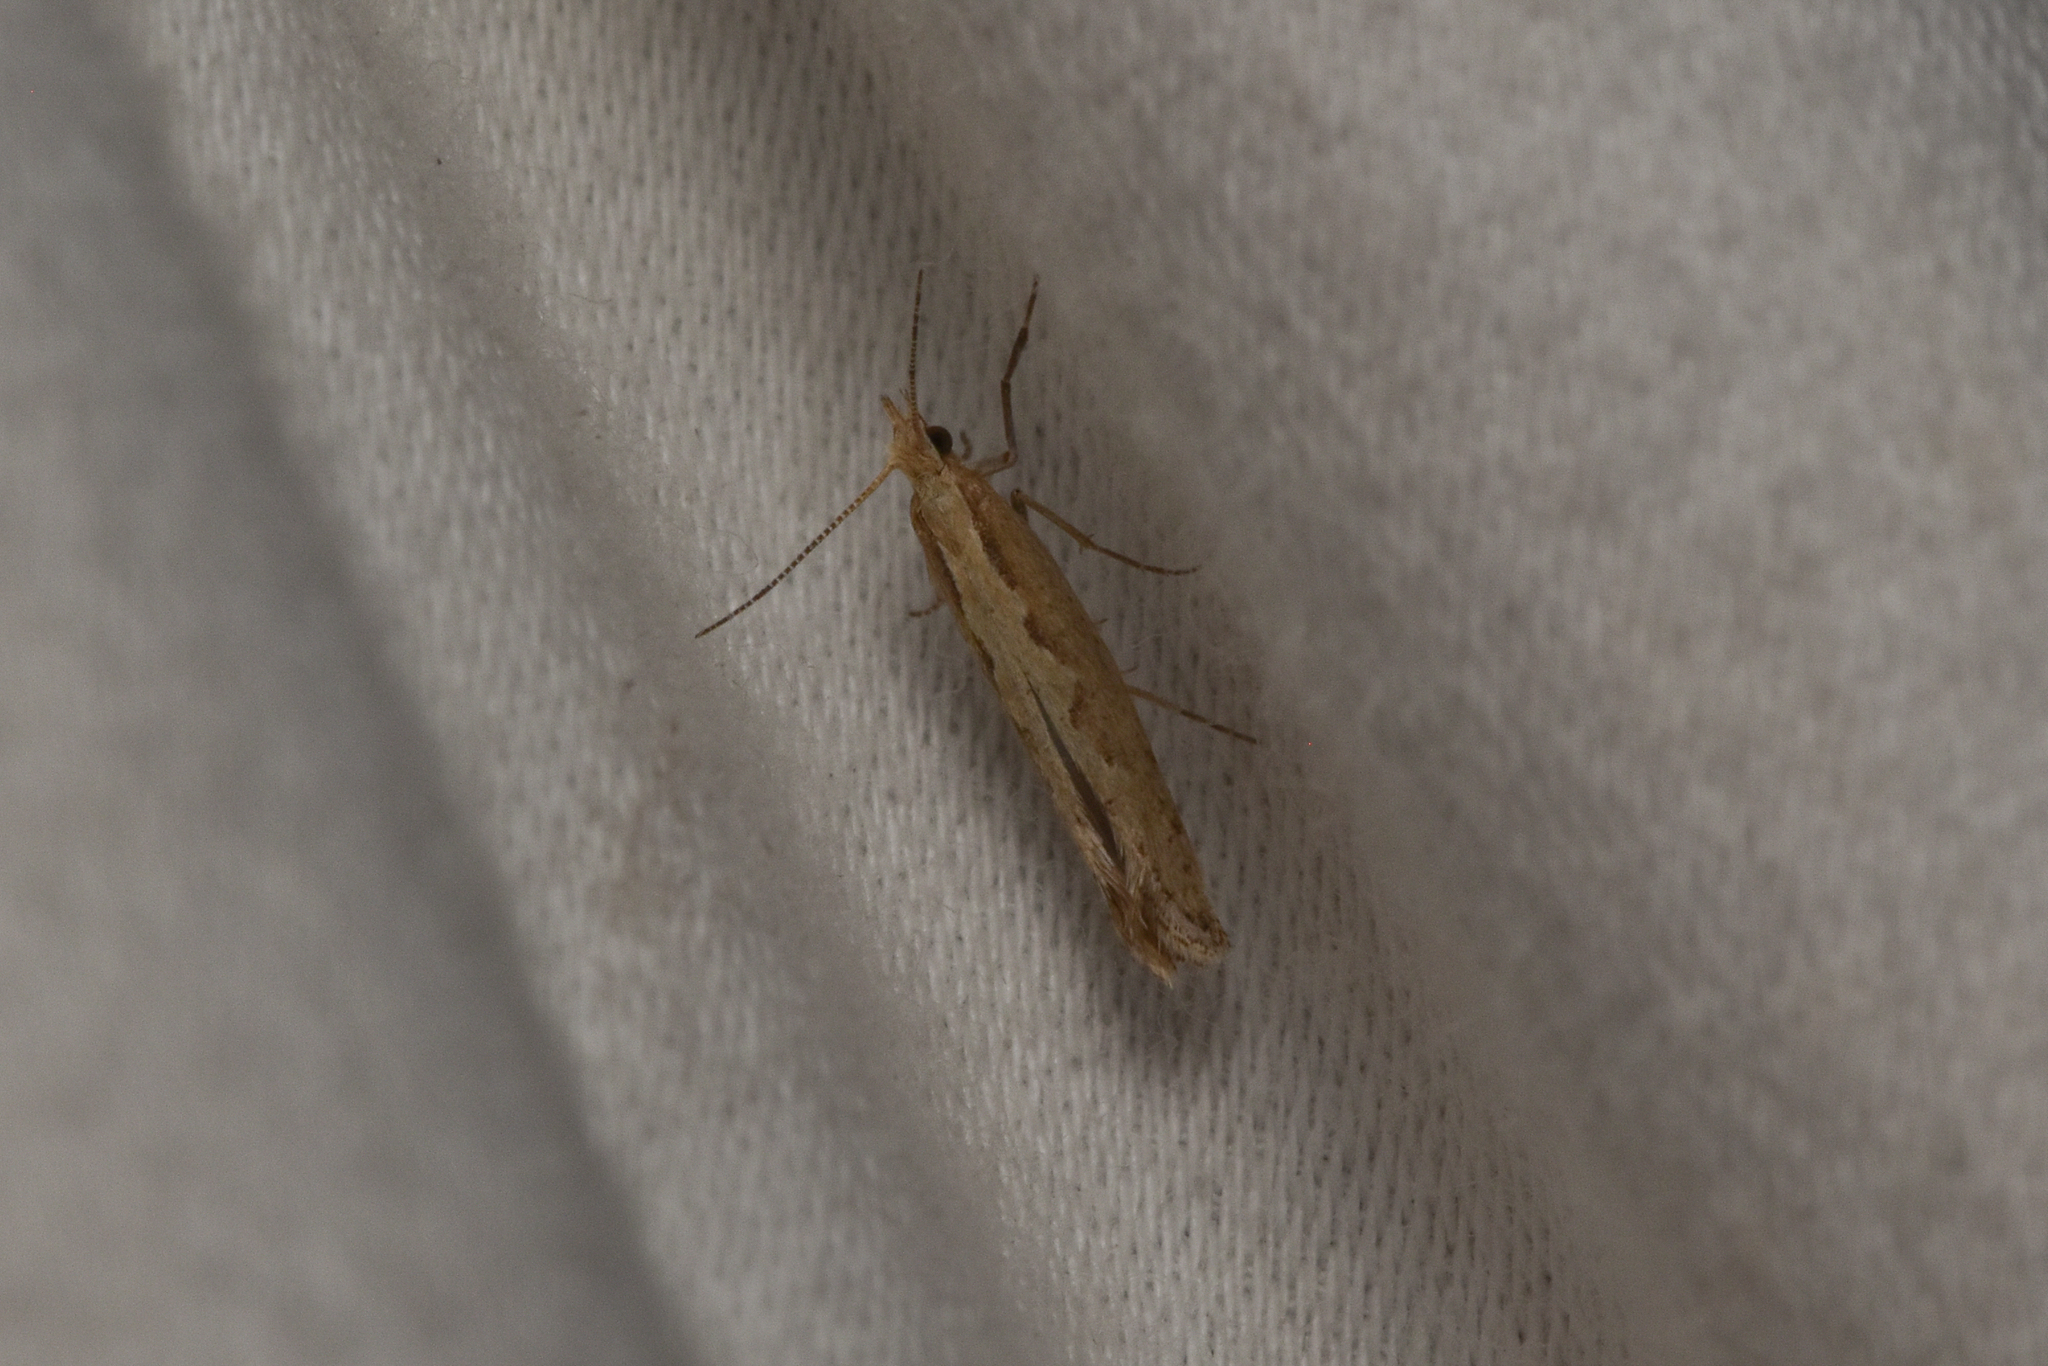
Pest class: diamondback_moth